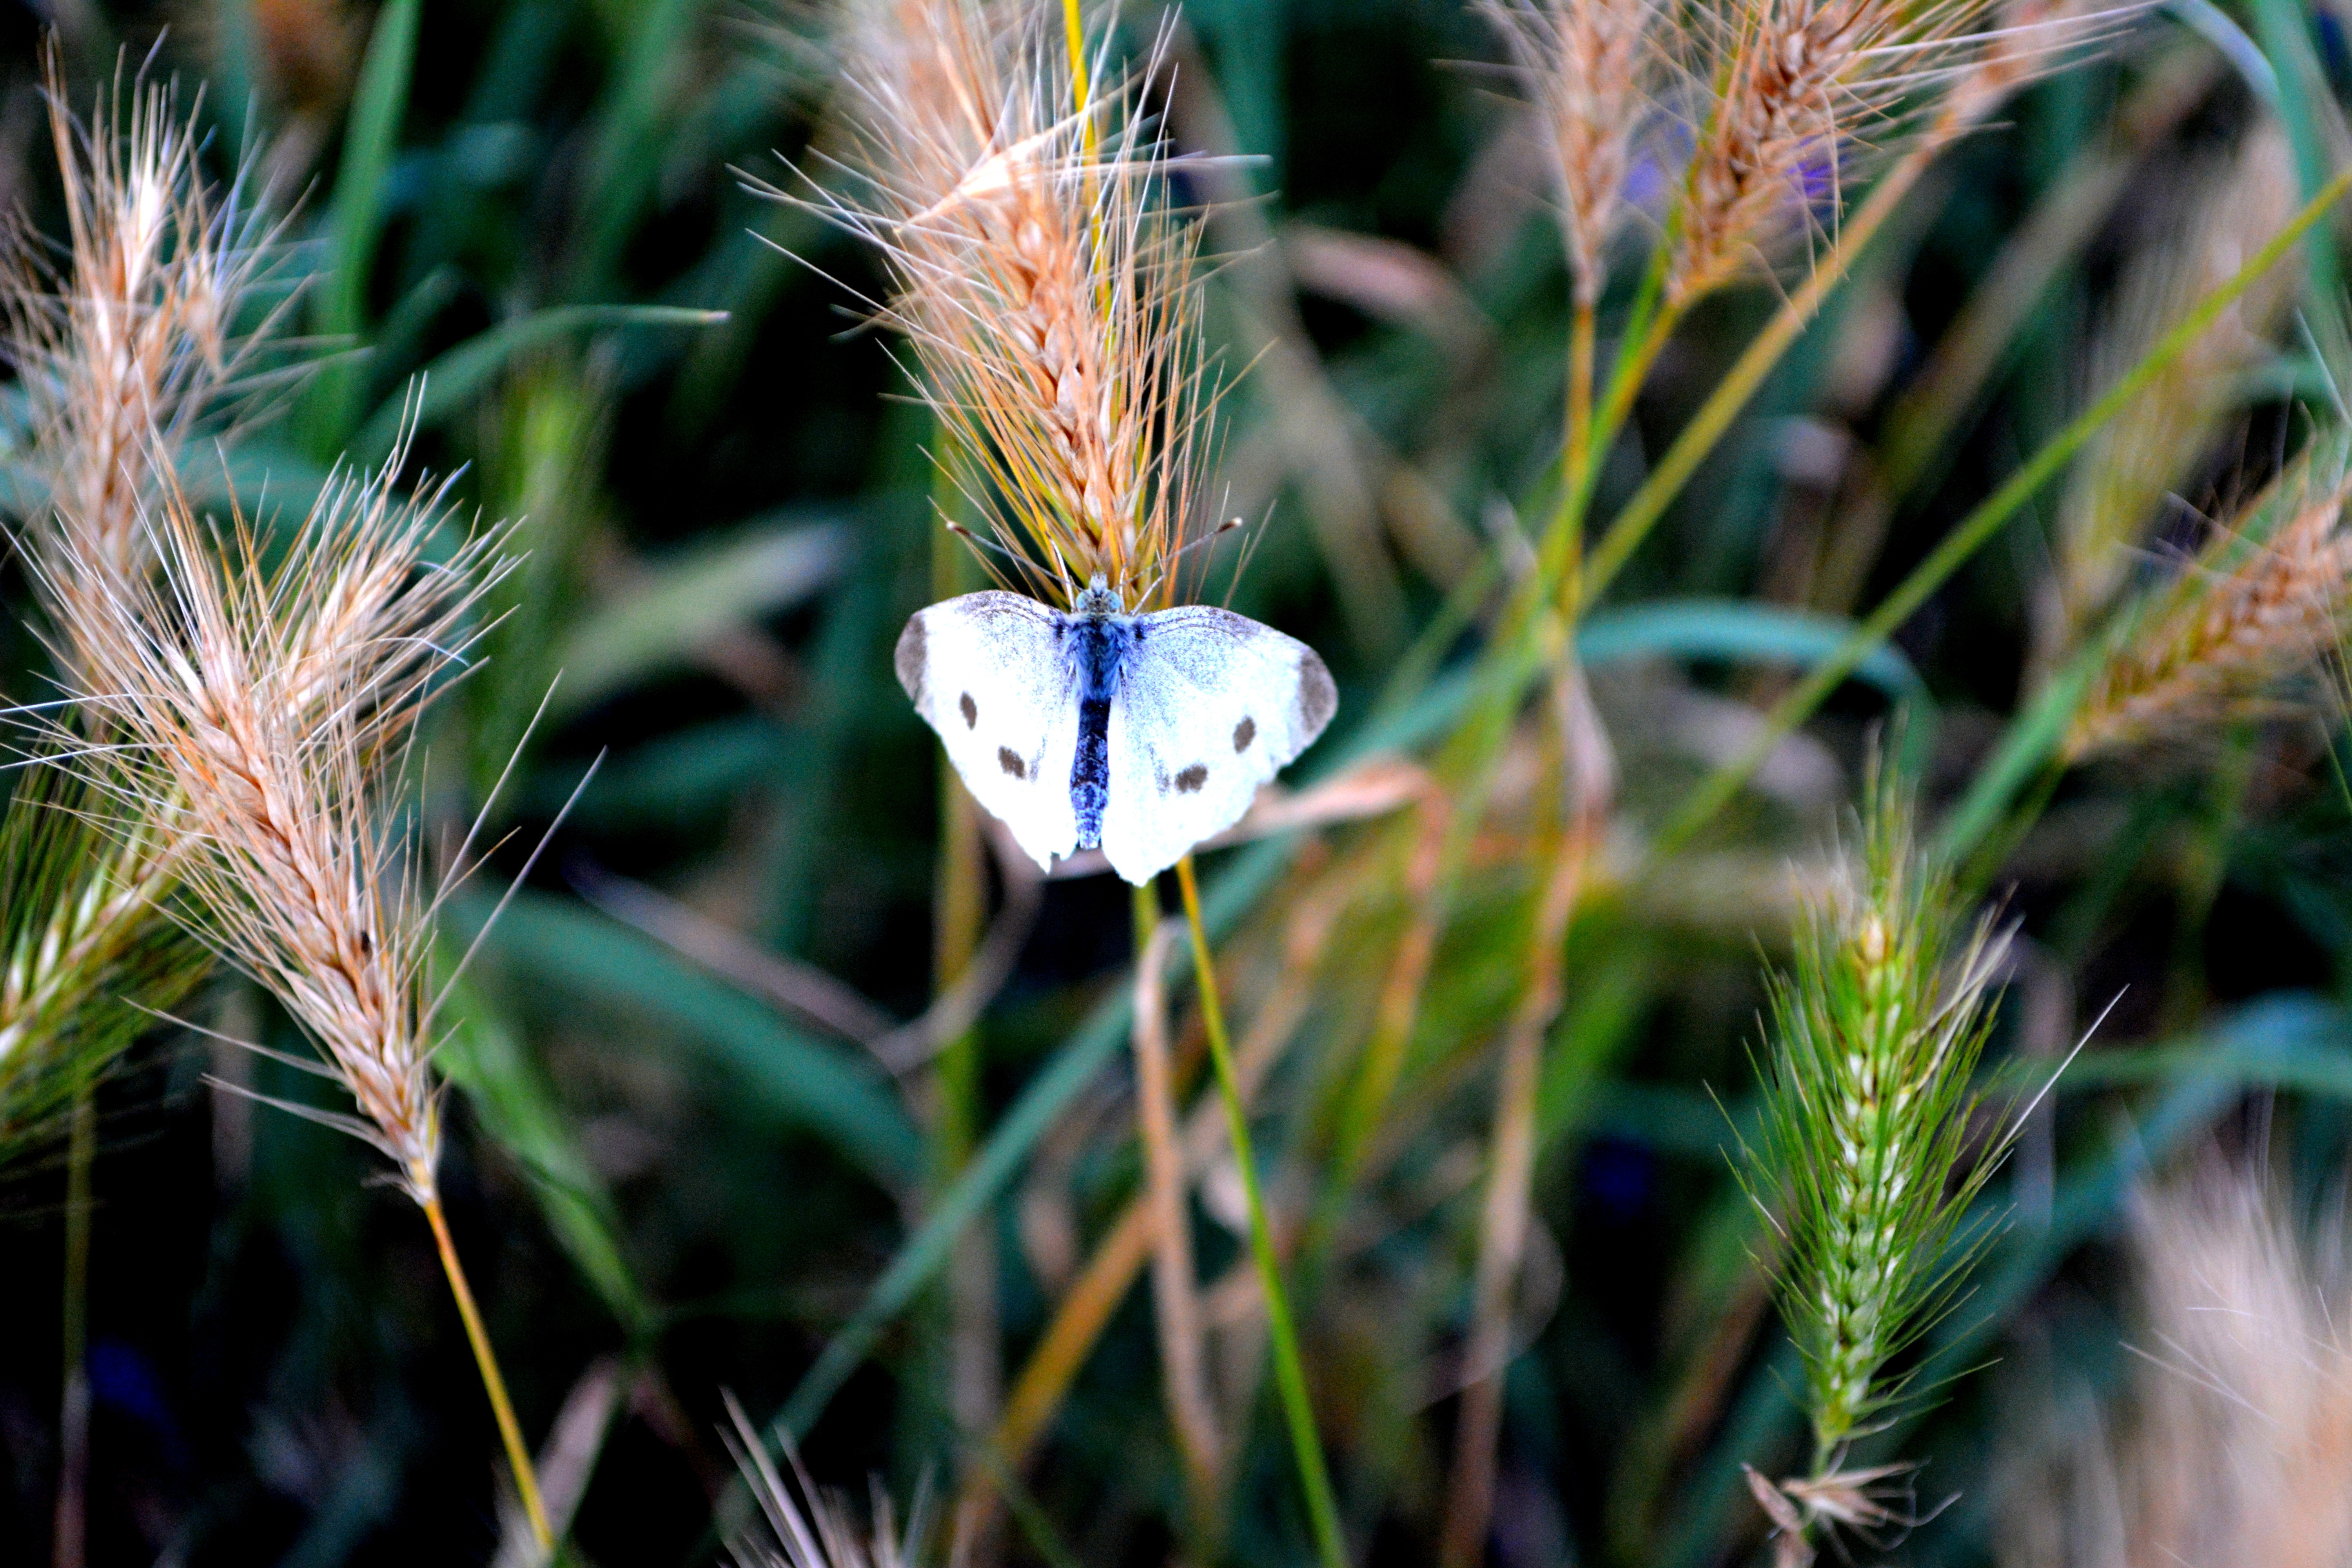
nature, grass, plant, white, lawn, photography, meadow, prairie, flower, wildlife, green, insect, botany, butterfly, flora, fauna, invertebrate, wildflower, close up, insecta, macro photography, grass family, moths and butterflies